Ancient Egyptian architecture

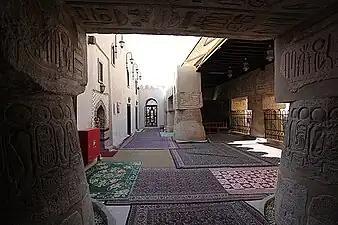
The Abu Haggag Mosque is integrated into the ancient Luxor temple

Much of the period's funerary architecture has not survived, though some of Alexandria's underground catacombs, shared by the city's inhabitants to bury their dead, have been preserved. They feature a hybrid architectural style in which both classical and Egyptian decoration are mixed together. The Catacombs of Kom El Shoqafa, begun in the 1st century AD and continuously enlarged until the 3rd century, are one notable example and can be visited today.